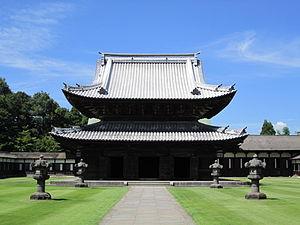
Le terme « trésor national » est utilisé au Japon depuis 1897 pour désigner les biens les plus précieux du patrimoine culturel du Japon bien que la définition et les critères aient changé depuis la création du terme. Les bâtiments des temples bouddhistes de cette liste ont été classés Trésors nationaux du Japon quand la loi pour la protection des biens culturels est entrée en vigueur le 9 juin 1951. Les pièces sont choisies par le ministère de l'Éducation, de la Culture, des Sports, des Sciences et de la Technologie sur le fondement de leur « valeur artistique ou historique particulièrement élevée ». Cette liste présente 152 entrées de bâtiments de temples Trésors nationaux de la fin du VIIᵉ siècle classique au début de l'époque d'Edo moderne du XIXᵉ siècle. Le nombre d'édifices répertoriés dans cette liste est supérieur à 152, parce que, dans certains cas, des groupes de bâtiments liés entre eux sont réunis pour former une seule entrée. Les structures comprennent des bâtiments principaux tels que le kon-dō, le hon-dō, le butsuden, des pagodes, des portes, un beffroi, des couloirs et d'autres bâtiments et édifices qui font partie d'un temple bouddhiste.